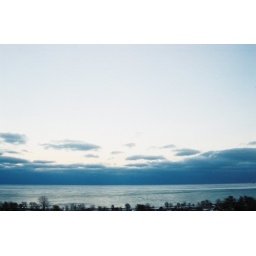
View from 13th floor over lake BeView from 13th floor over lake BelmontView from 13th floor over lake Belmont